Atticus Greene Haygood

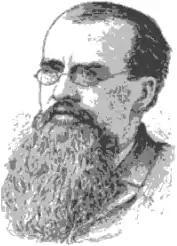

Atticus Greene Haygood (1839–1896) was an American bishop of the Methodist Episcopal Church, South. He edited the Wesleyan Christian Advocate, served as president of Emory College, and wrote several publications.